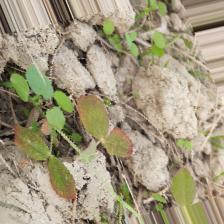
Label: Lentil Rust